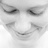
Emotion: happy